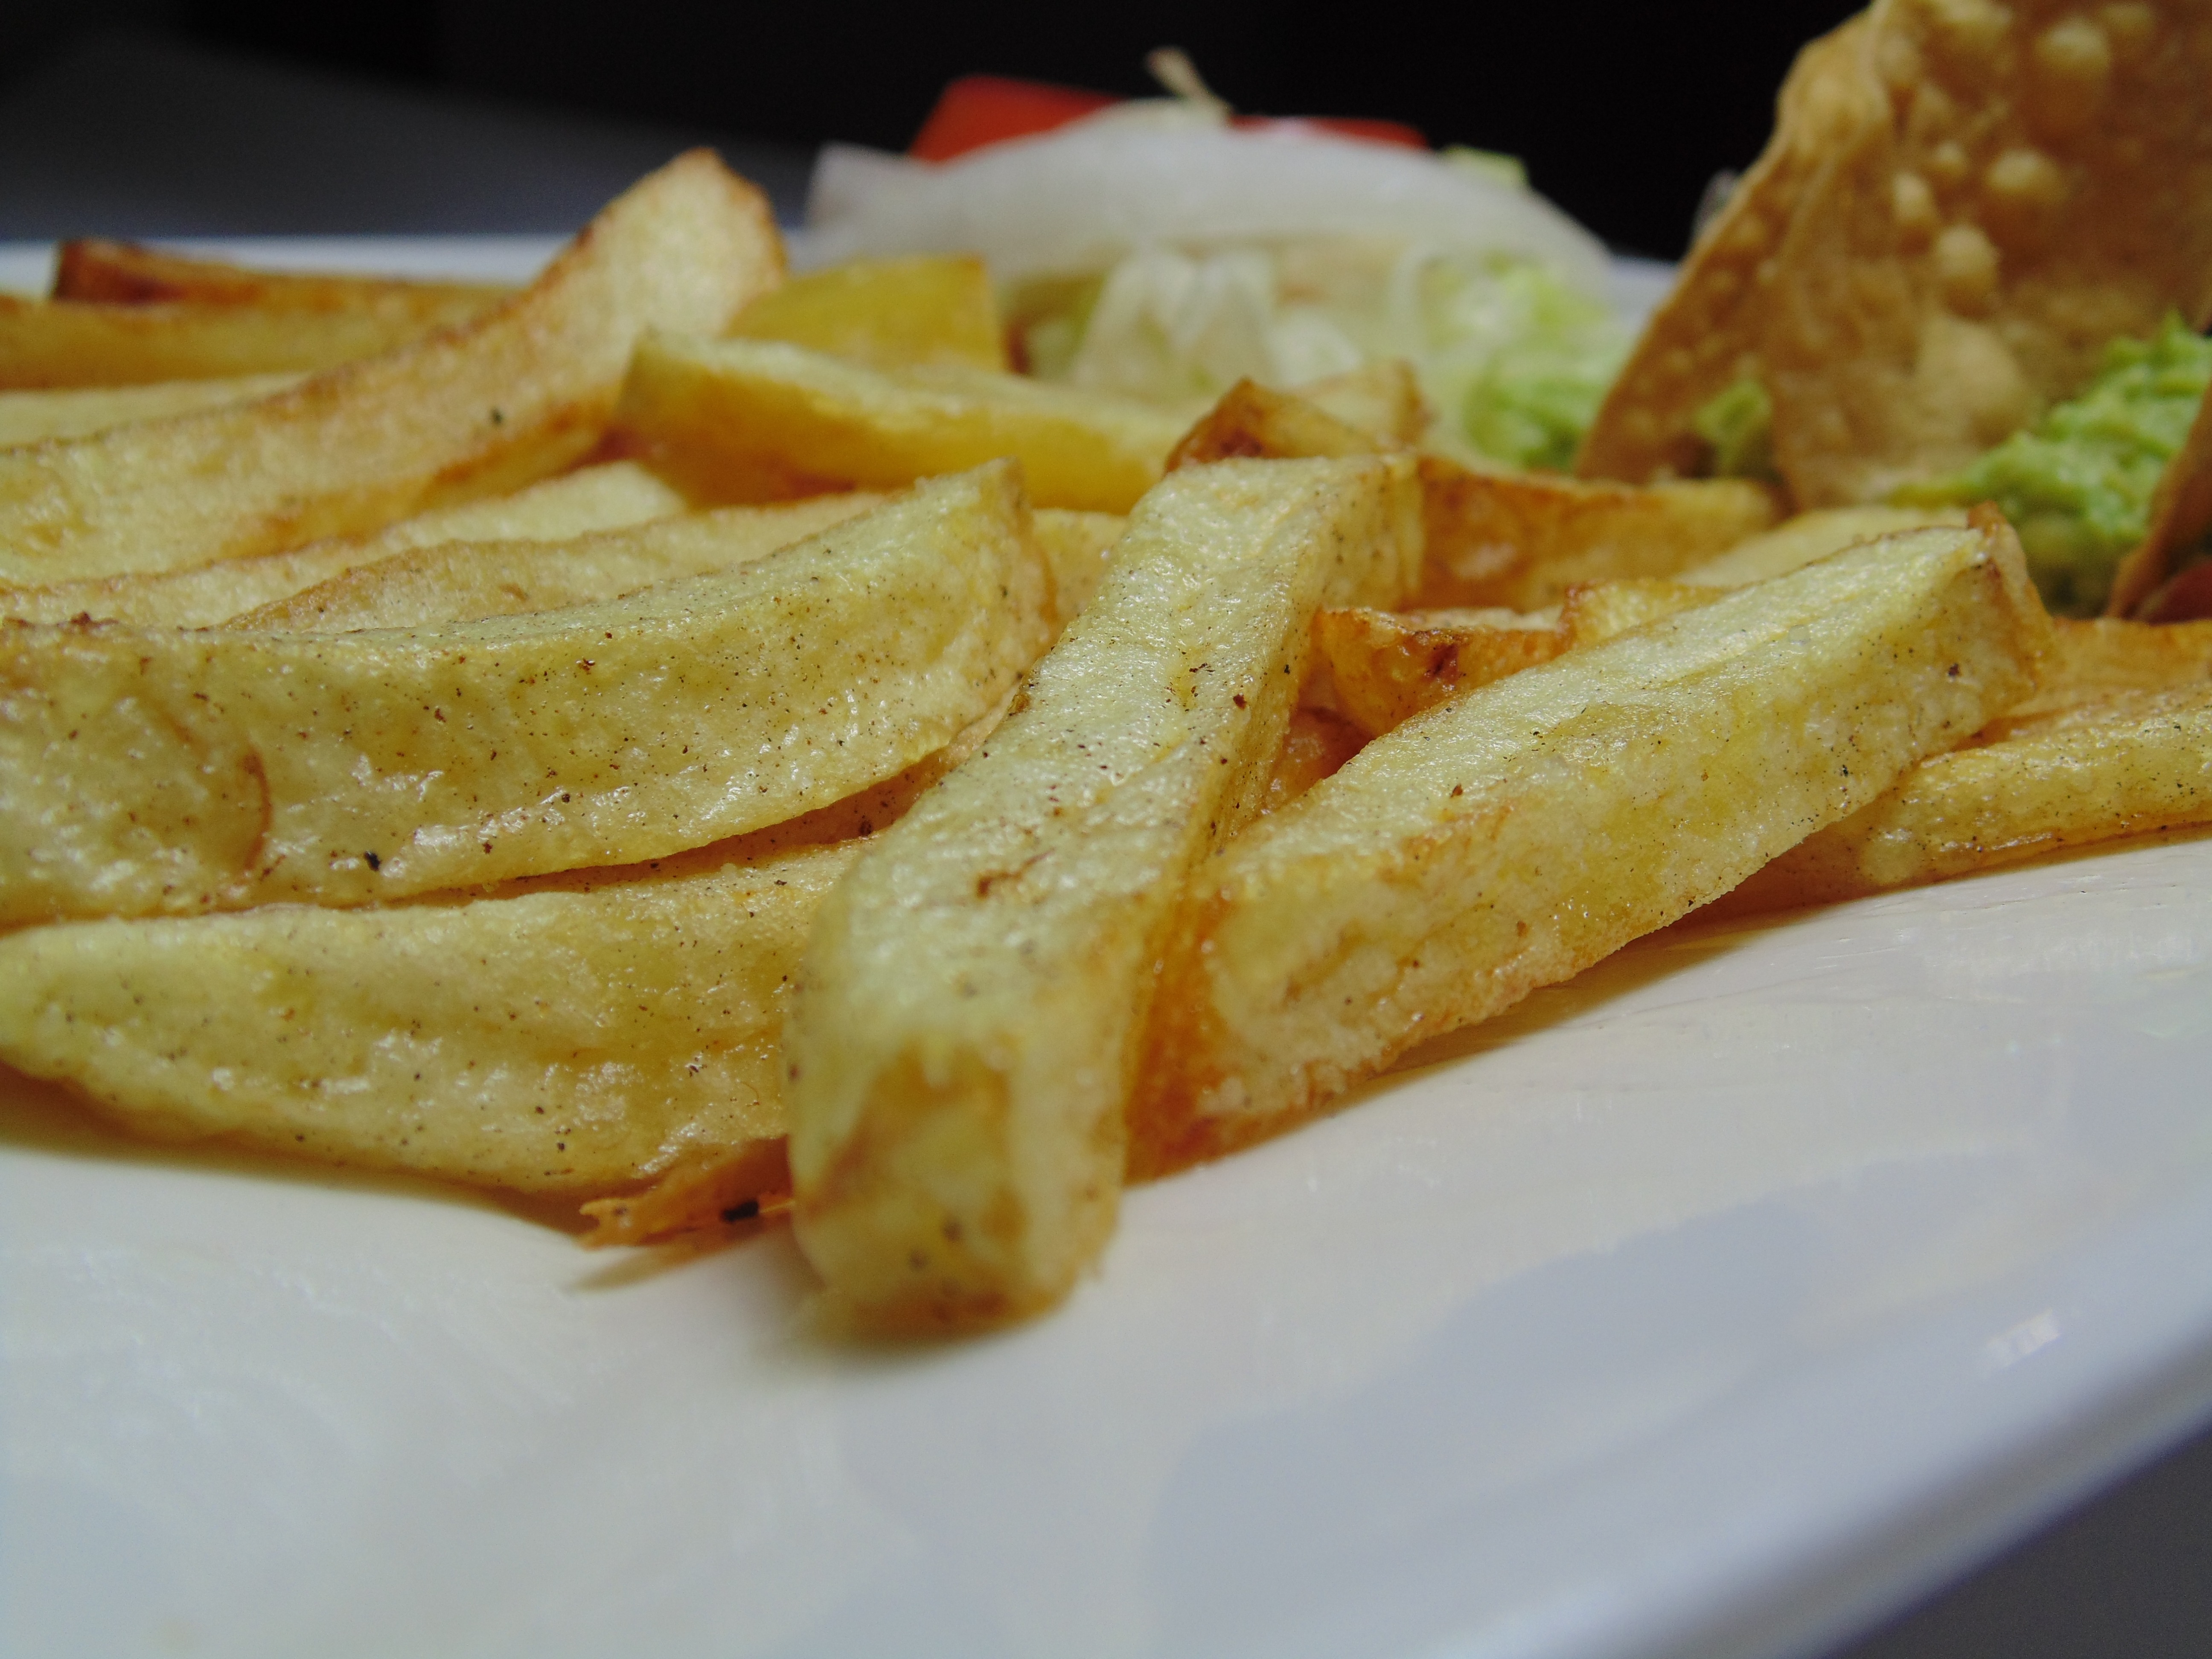
dish, meal, food, produce, fish, breakfast, cuisine, vegetarian food, french fries, junk food, fish and chips, side dish, mexican food, snack food, fried food, steak frites